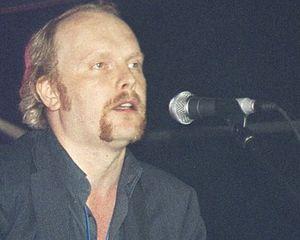
Luke Haines, né le 7 octobre 1967 à Walton-on-Thames, est un musicien britannique, compositeur et auteur qui fut le leader du groupe de rock The Auteurs, puis Baader Meinhof et Black Box Recorder avant de poursuivre une carrière en solo.